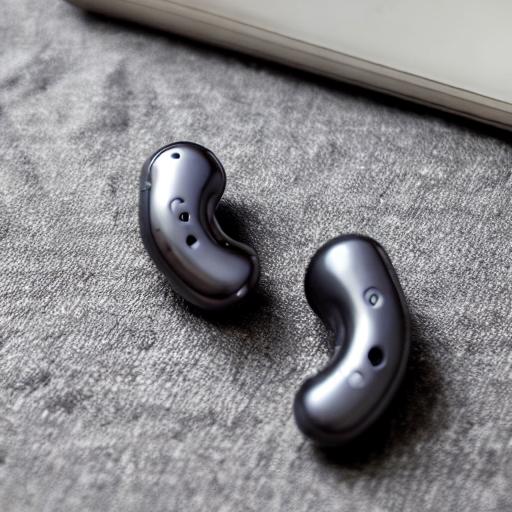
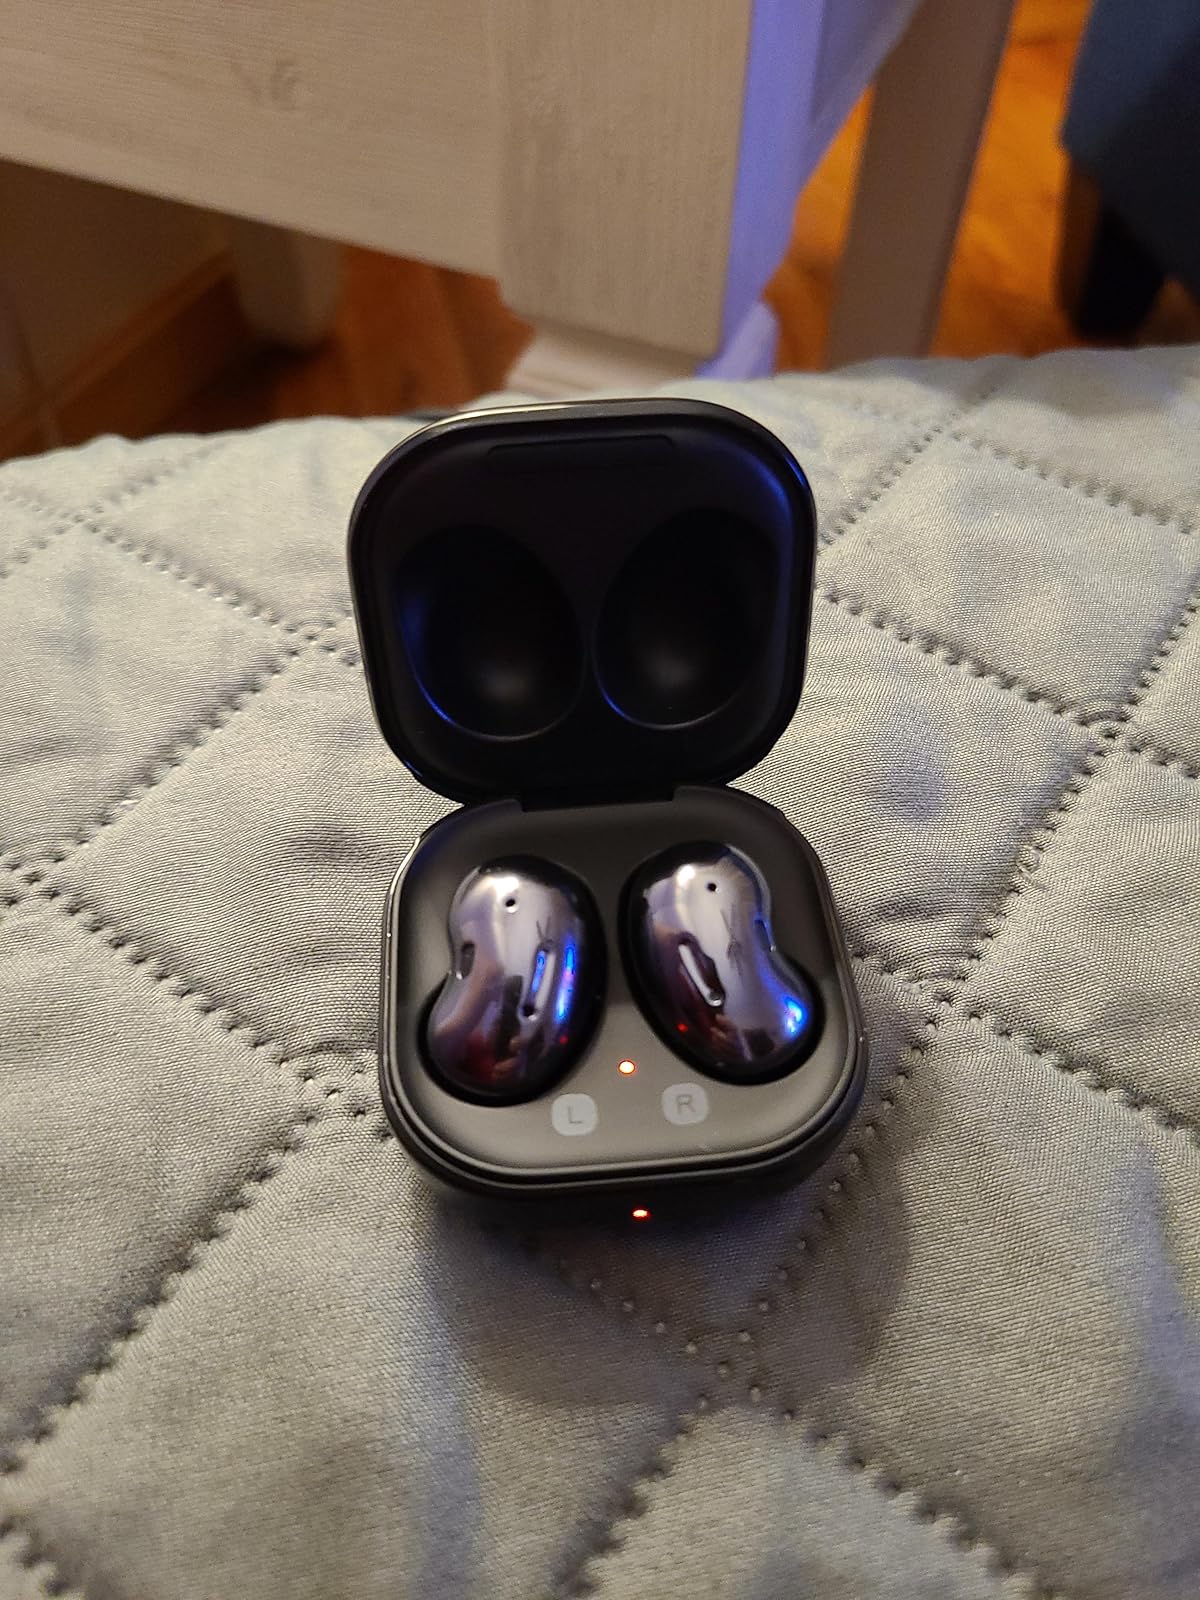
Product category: earbuds
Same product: no